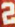
Number: 2